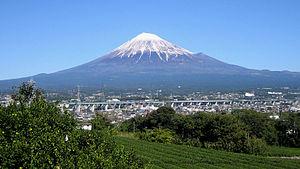
Fuji est une ville de la préfecture de Shizuoka, au Japon.